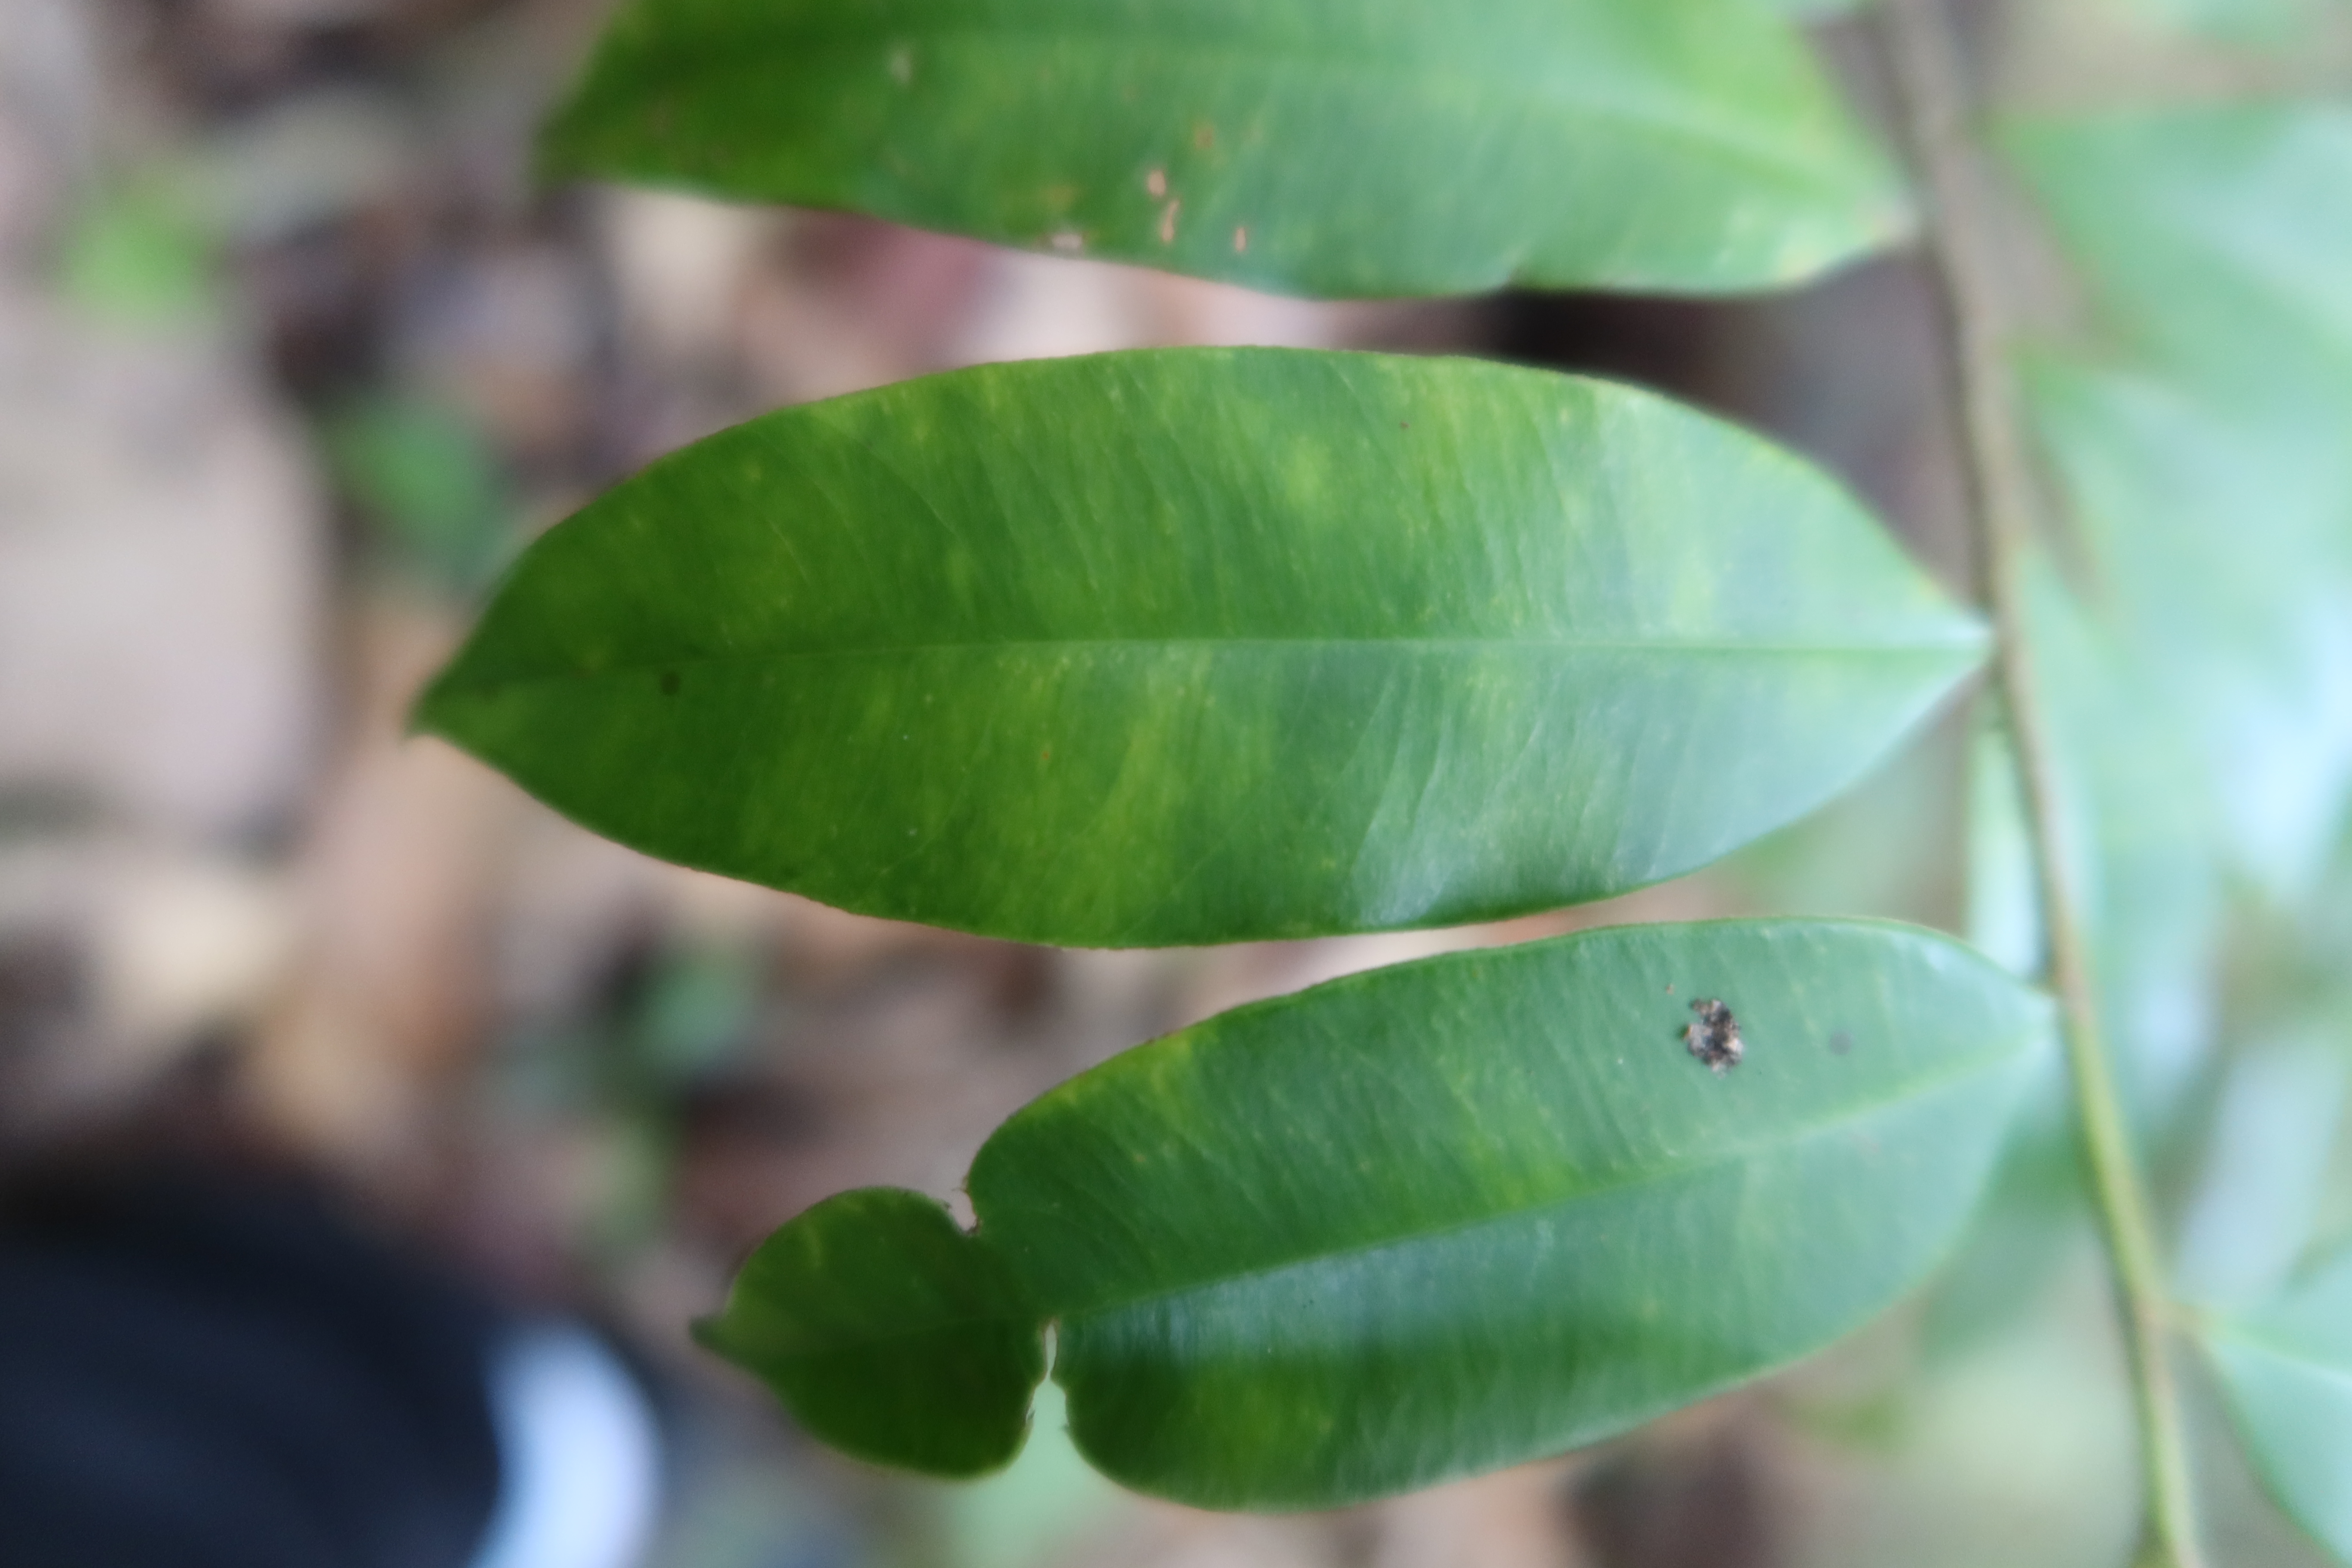
Label: Black spots